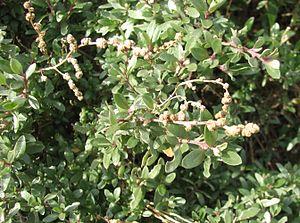
Atriplex paludosa est un arbuste à feuillage persistant de la famille des Chenopodiaceae originaire d'Australie.